Eriogonum sphaerocephalum

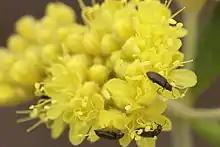
Tepals are generally yellow, but sometimes white or pink, about long.

The plant is a small shrub or subshrub up to tall and wide, growing from a caudex and producing erect flowering stems. Fresh blooms occur in early summer. The leaves are wooly (typically on the underside), widely lance-shaped to somewhat oval, and long, forming basal rosettes around the caudex and appearing at the end of branches.